USCGC Vigilant (WMEC-617)

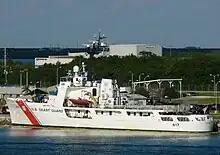
U.S. Coast Guard Cutter Vigilant docked in Port Canaveral, Florida in 2008.

USCGC "Vigilant" (WMEC-617) is a United States Coast Guard medium endurance cutter. She is the twelfth cutter to bear the name "Vigilant", dating back to 1790 when the original "Vigilant" was built for the United States Revenue-Marine. She was commissioned on October 3, 1964, at Todd Shipyards in Houston, Texas, at a cost of 2.3 million dollars. From 1964 through 1989 "Vigilant" was homeported in New Bedford, Massachusetts at Coast Guard Station New Bedford. In 1989, she underwent an 18-month Major Maintenance Availability in order to modernize her capabilities. In 1990, "Vigilant" moved her homeport to Port Canaveral, Florida. In 2006 "Vigilant" completed another yard period, updating her with the most modern electronic and engineering equipment available.